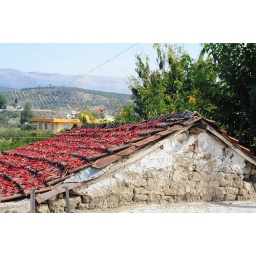
red pepper roof in Turkey/Syria border